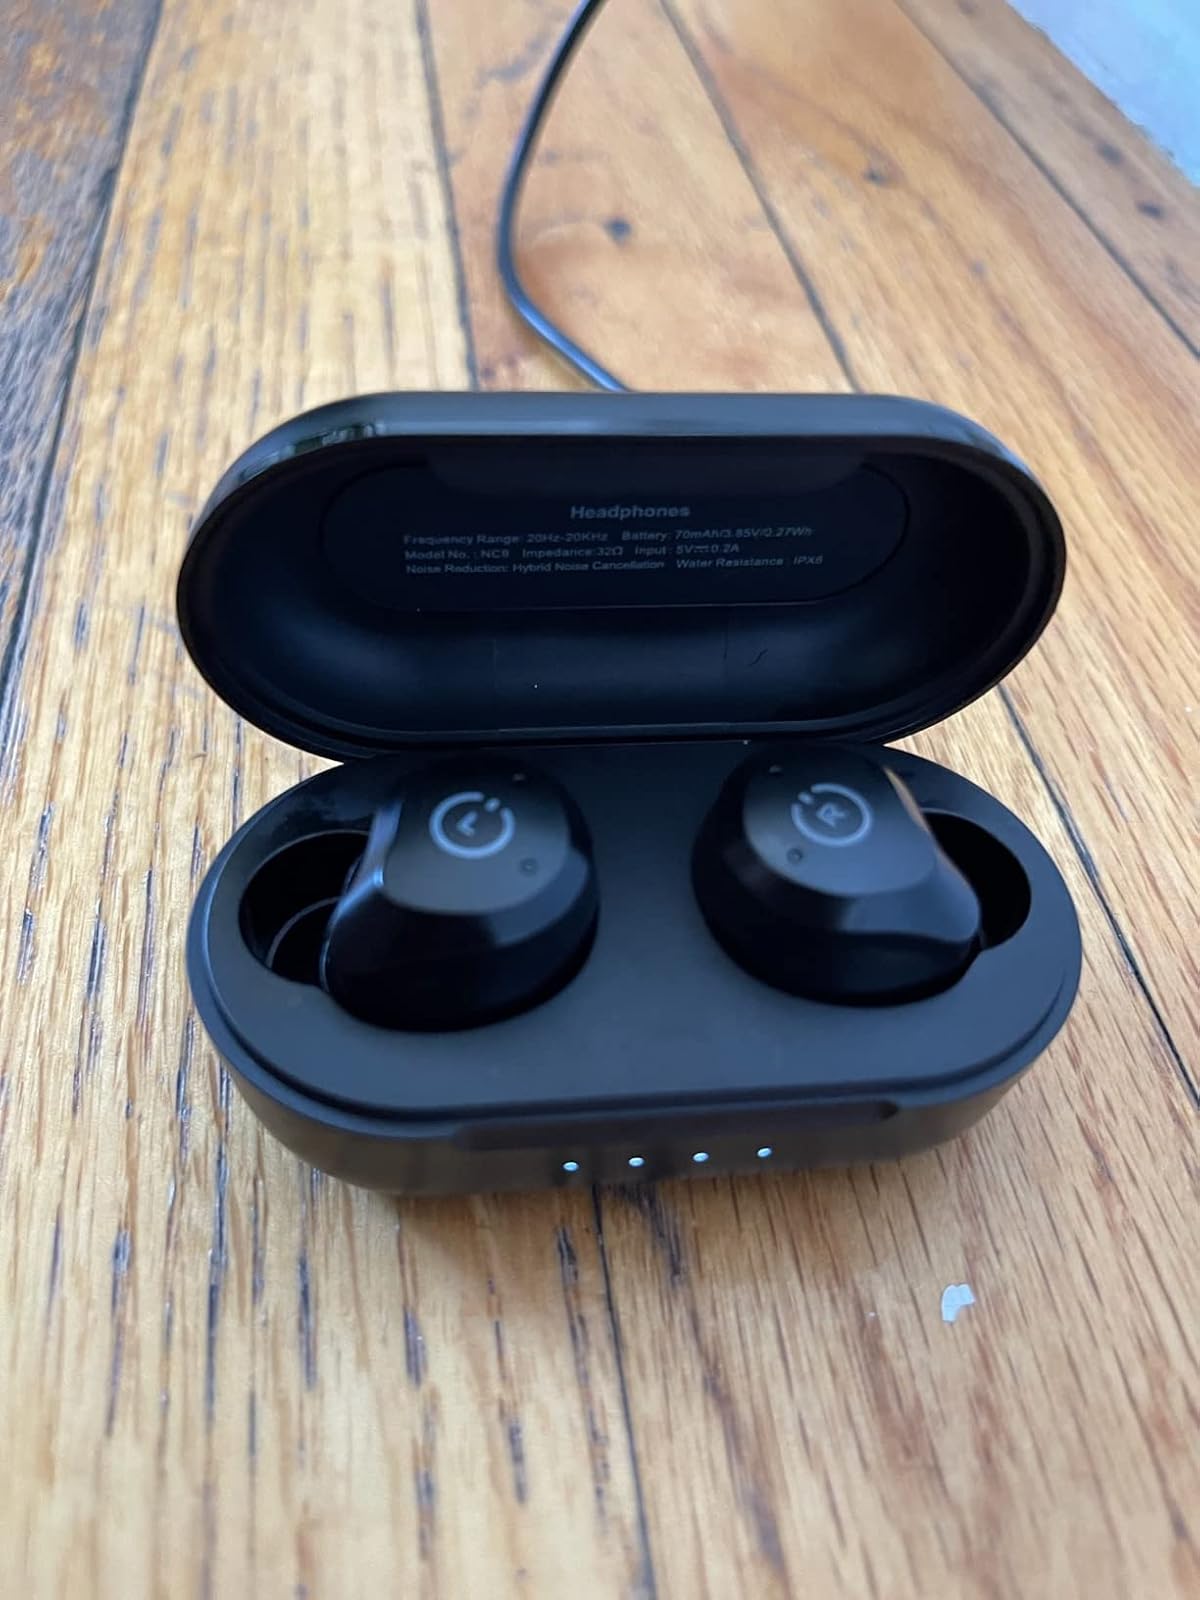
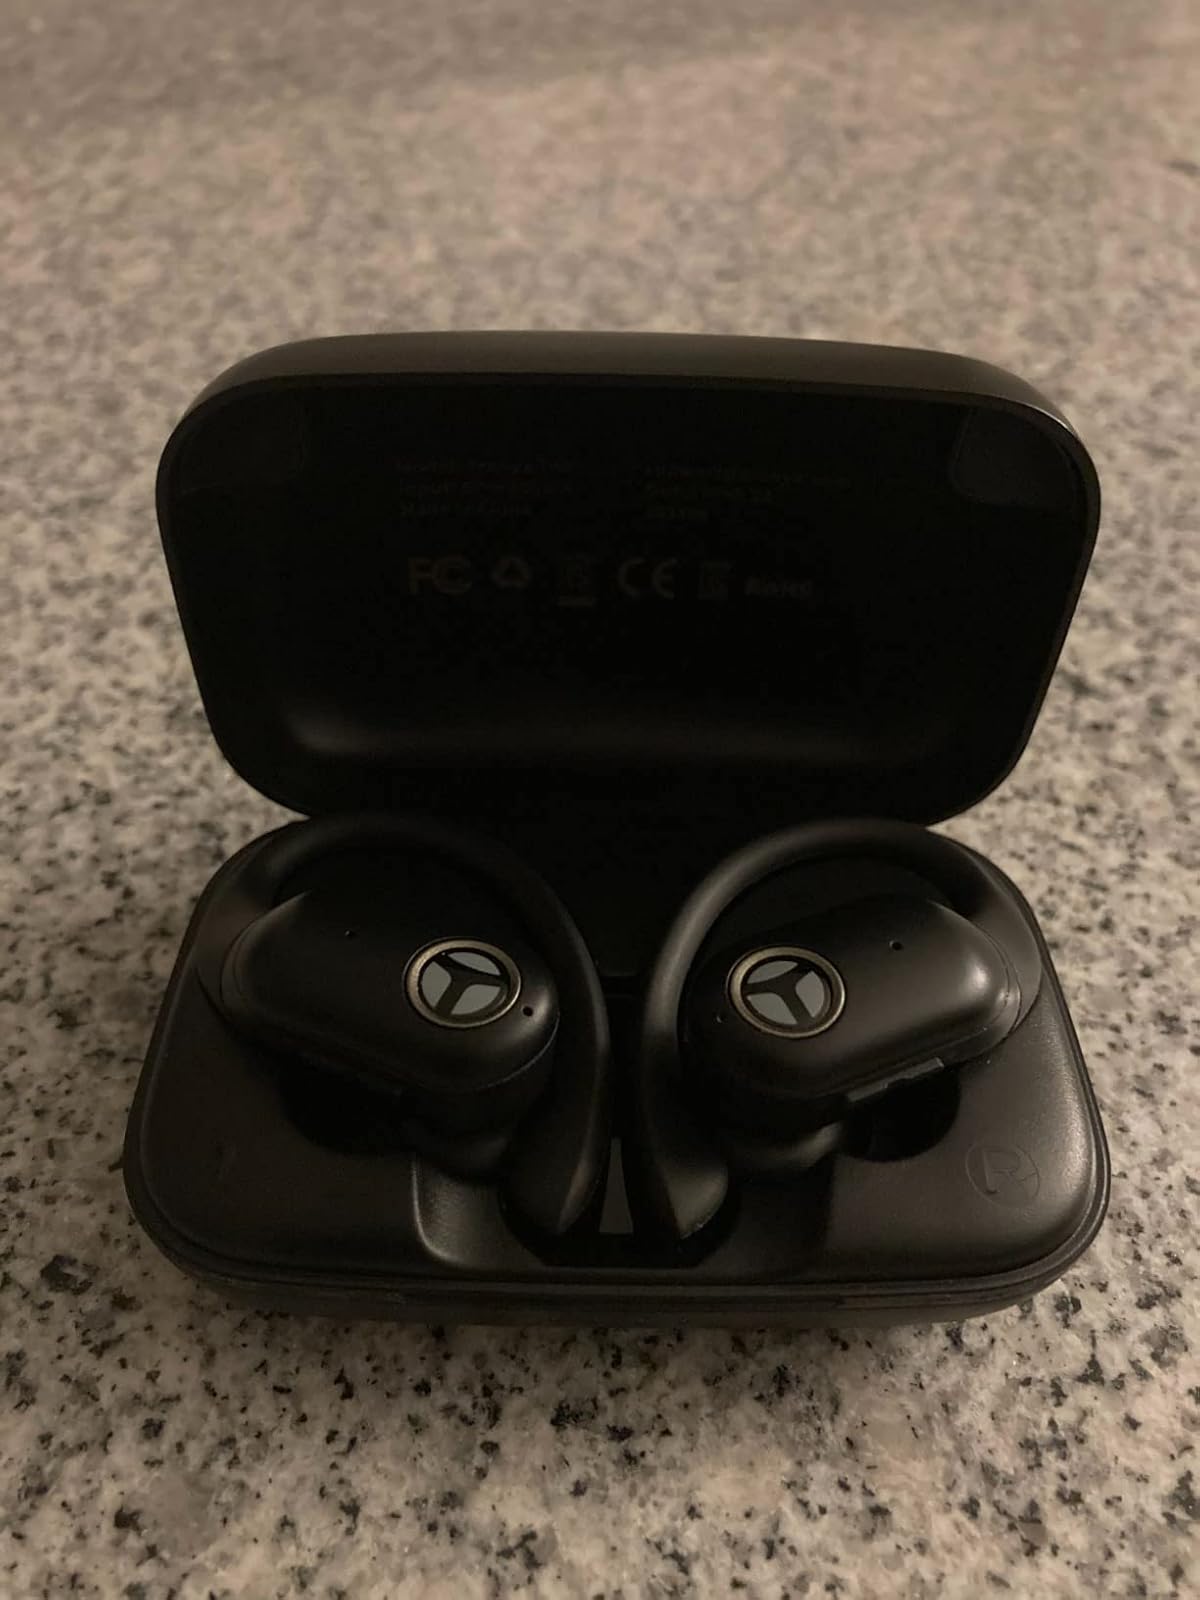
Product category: earbuds
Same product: no